Harry Humphry Mellon

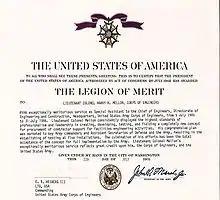
Harry H. Mellon's Legion of Merit for Job Order Contracting

The seeds for the founding of The Gordian Group were planted by Colonel Joe Stewart, USA (ret). Following his retirement from the Corps of Engineers, Stewart was hired by retired Engineer General Charles Williams who was the first president of the newly formed New York City School Construction Authority (SCA). Facing a massive backlog of repairs and alterations, Stewart believed that the JOC process would be an ideal procurement process for accomplishing the backlog. In November 1989, Stewart contacted Mellon and asked if he could assist the SCA in developing a Job Order Contracting program.